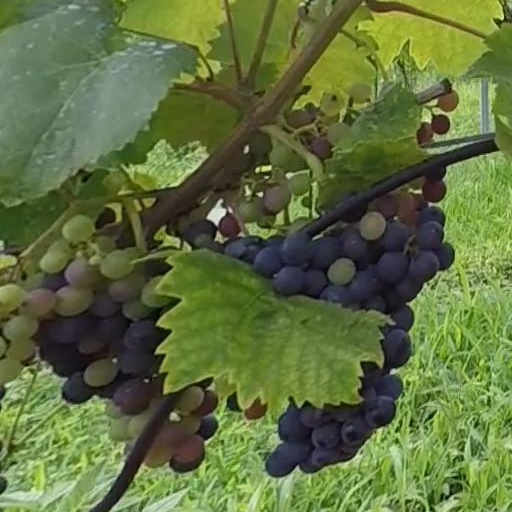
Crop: grape